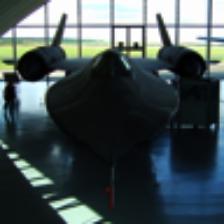
Label: NonHuman